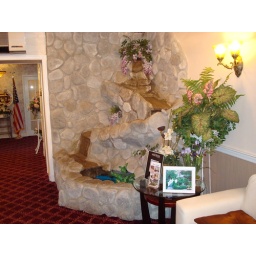
As you walk in the door this cute water fall is on the right